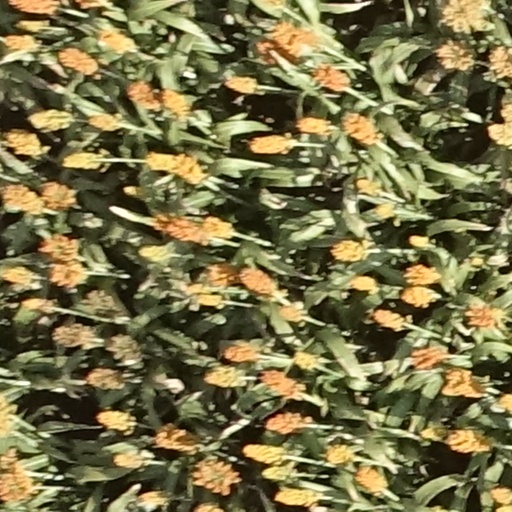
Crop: sorghum